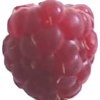
Label: raspberry